Donguibogam

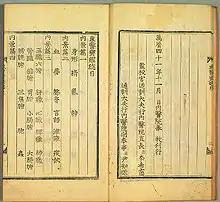
Table of contents of the book

The Dongui Bogam (translated as "Principles and Practice of Eastern Medicine") is a Korean book compiled by the royal physician, Heo Jun and was first published in 1613 during the Joseon period of Korea.